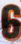
Number: 6